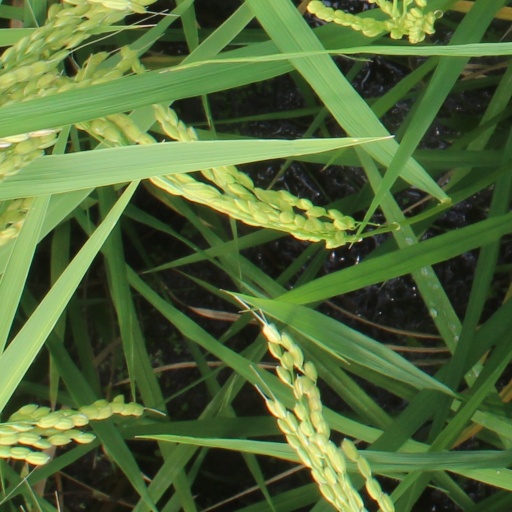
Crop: rice